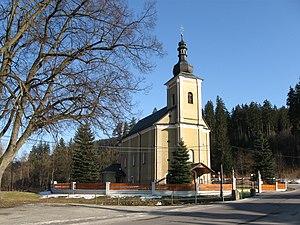
Zákopčie est un village de Slovaquie situé dans la région de Žilina.